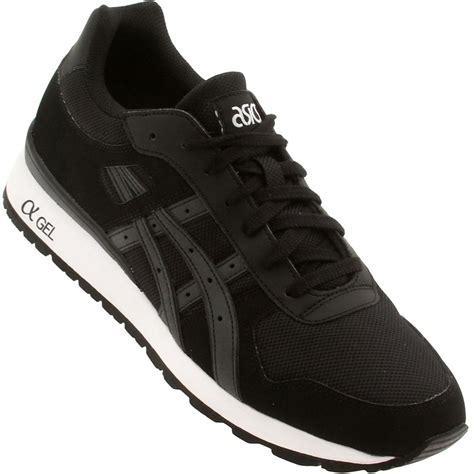
Brand: Asics
Model: Gt Ii